Carles Puigdemont

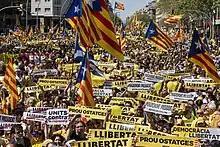
Protest march in Barcelona in support of Puigdemont on 15 April 2018

Puigdemont left journalism to devote himself fully to politics in 2006 when the Convergence and Union (CiU) electoral alliance invited him to be a candidate for the Parliament of Catalonia. Puigdemont contested the 2006 regional election as a CiU candidate in the Province of Girona and was elected. He was re-elected at the 2010, 2012 and 2015 regional elections, the latter as a Junts pel Sí (JxSí) electoral alliance candidate.